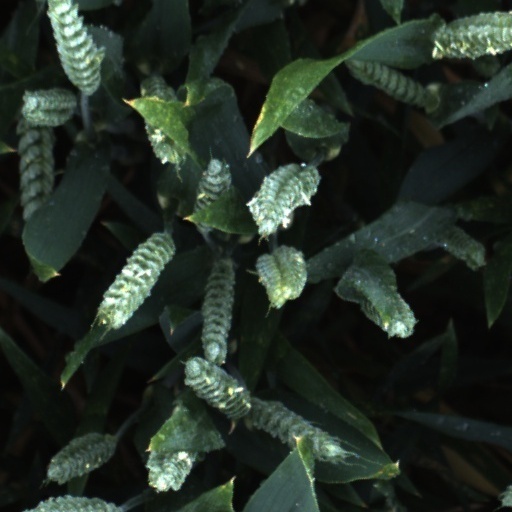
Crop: wheat